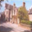
Label: castle